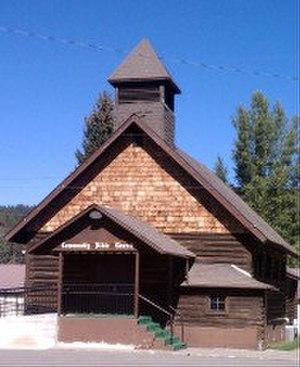
Pinehurst est une ville américaine située dans le comté de Shoshone en Idaho.